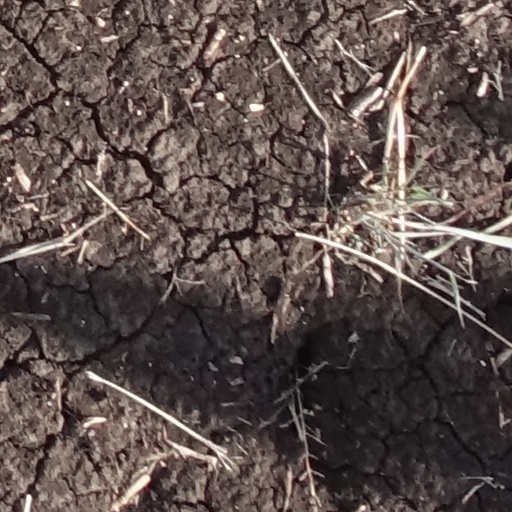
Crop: sorghum